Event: Nepal Earthquake
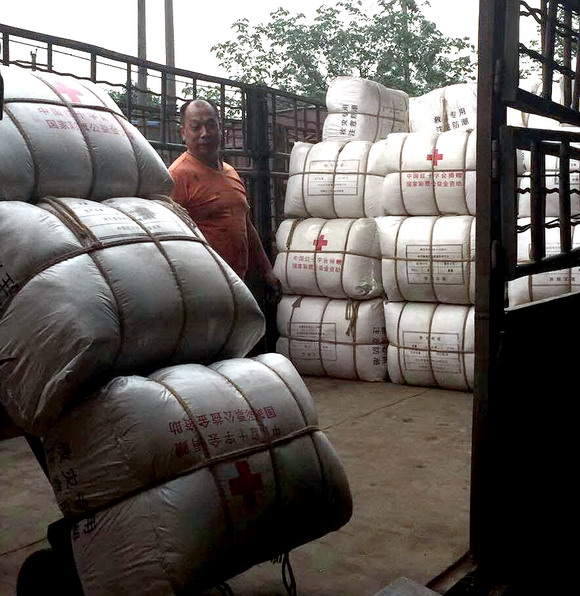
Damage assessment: no_damage